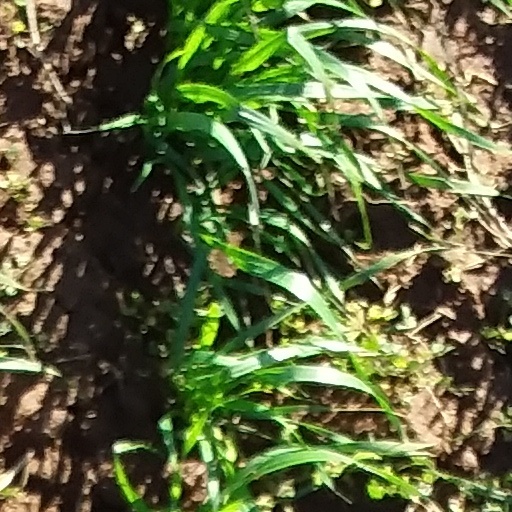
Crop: wheat